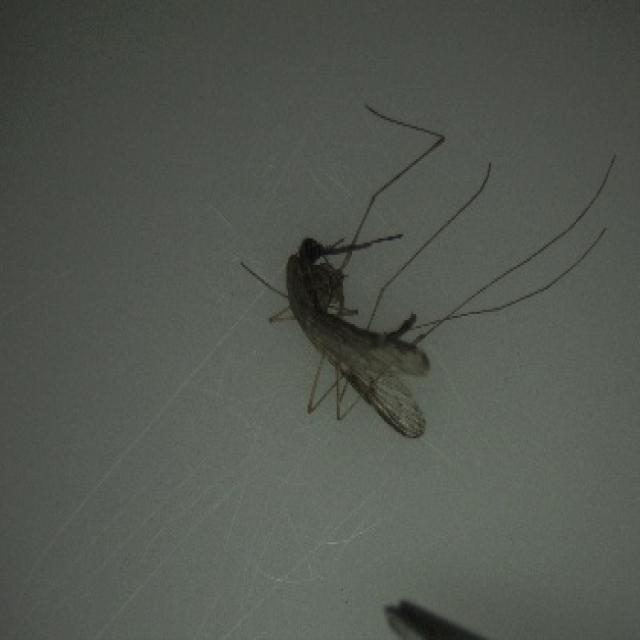
Species: anopheles_sinensis